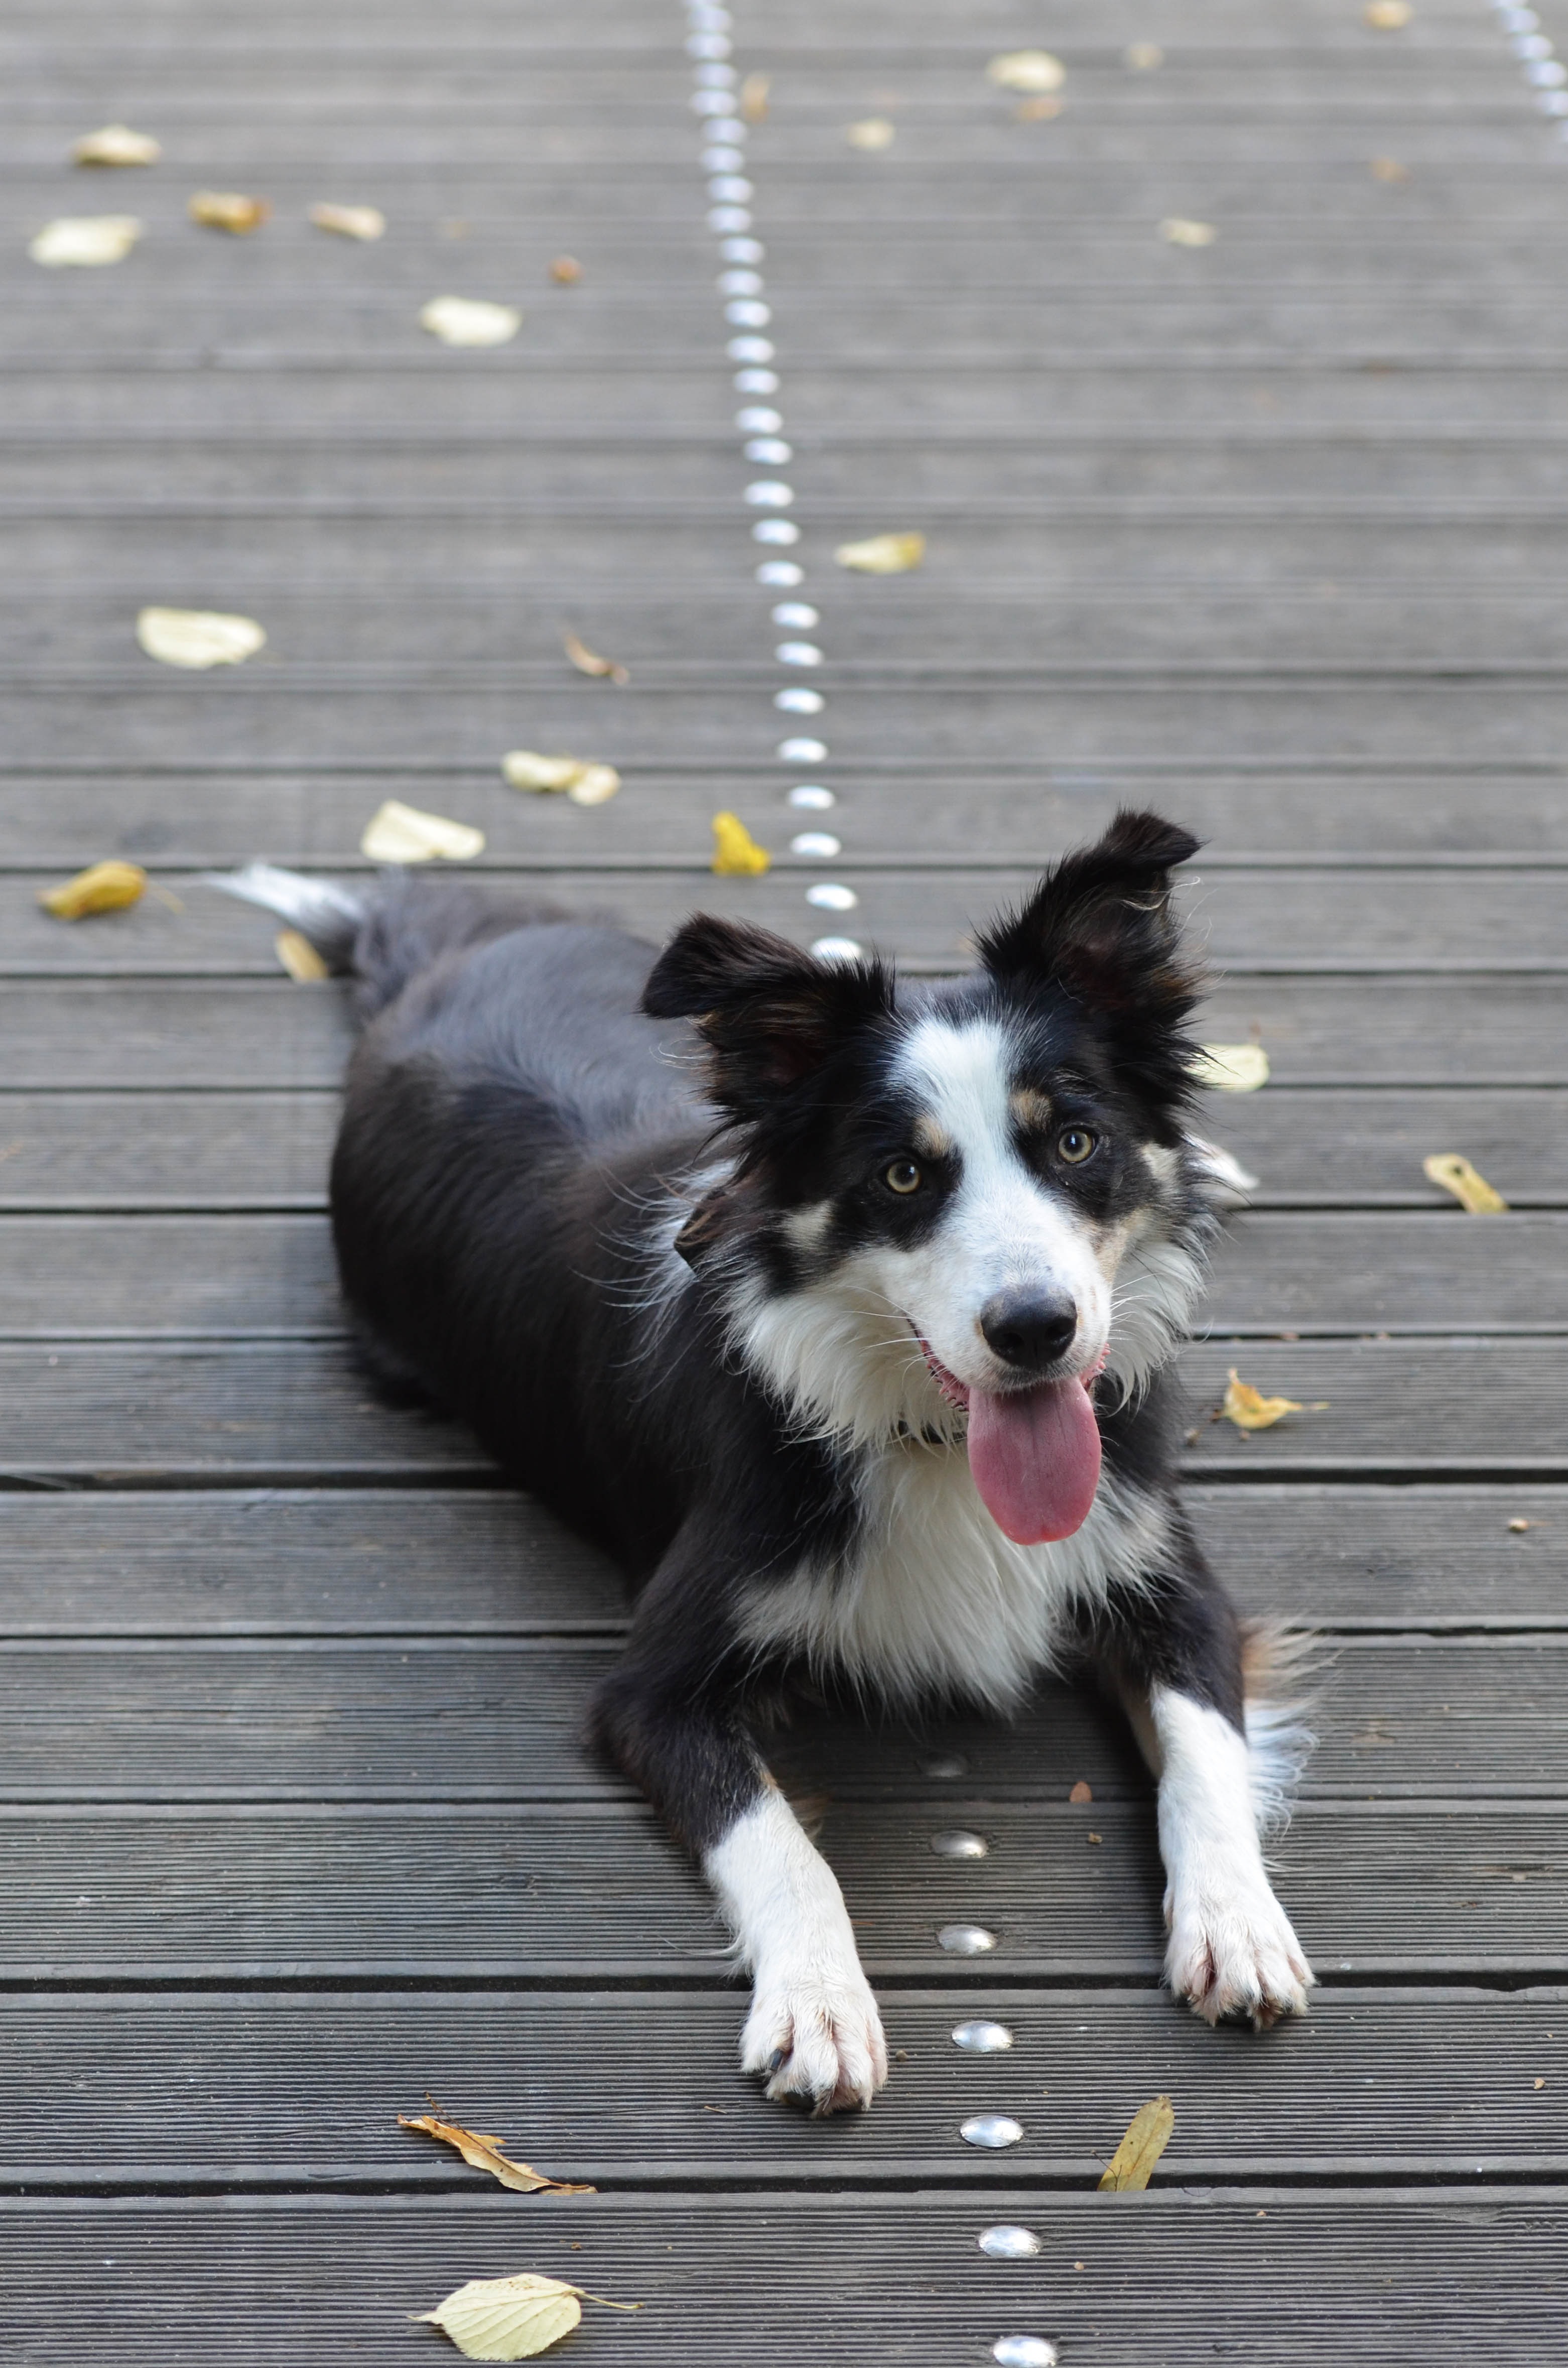
puppy, dog, summer, mammal, border collie, vertebrate, wooden bridge, lying dog, dog like mammal